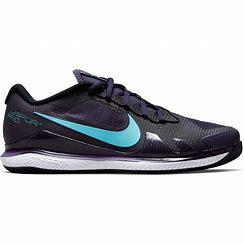
Brand: Nike
Model: Court Air Zoom Vapor Pro 2